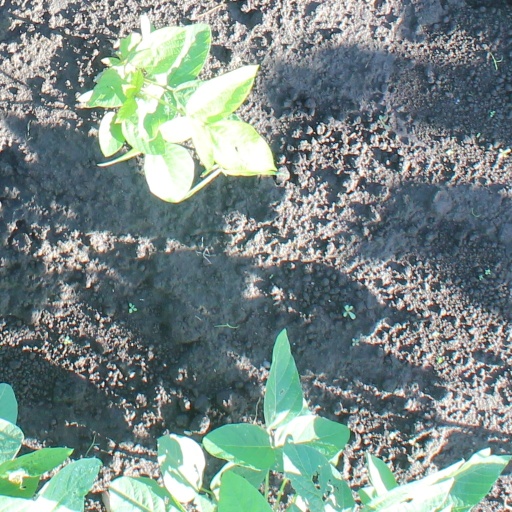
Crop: soybean